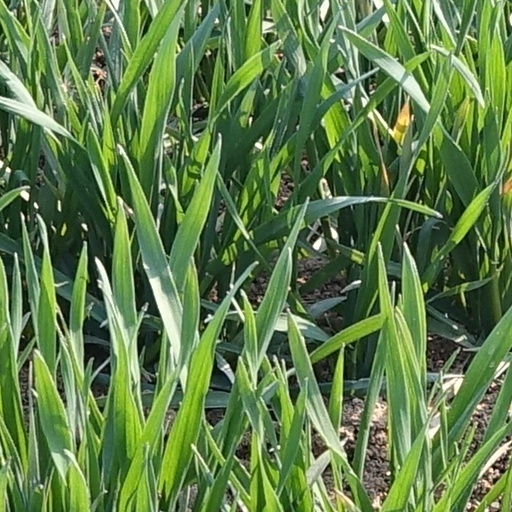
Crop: wheat